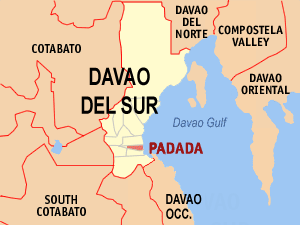
Padada est une municipalité de la province du Davao du Sud, aux Philippines.